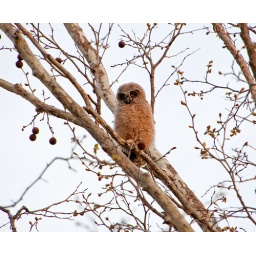
This baby owl is nesting in tree outside of the library at Cosumnes River College.